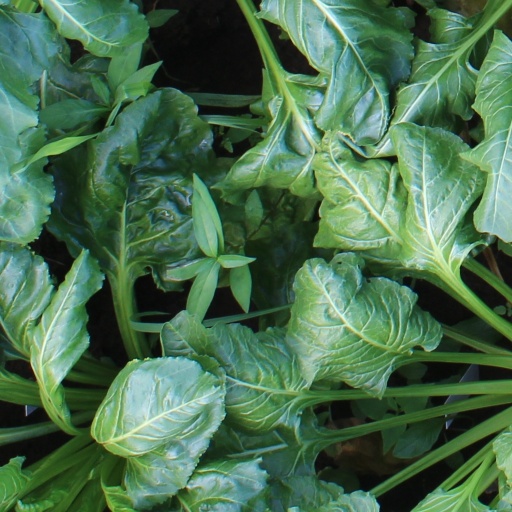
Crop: sugar beet